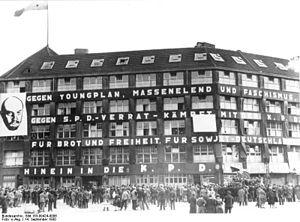
Le Parti communiste d'Allemagne était un parti politique allemand, fondé en décembre 1918 dans le contexte de la révolution allemande de 1918-1919, autour de la Ligue spartakiste.